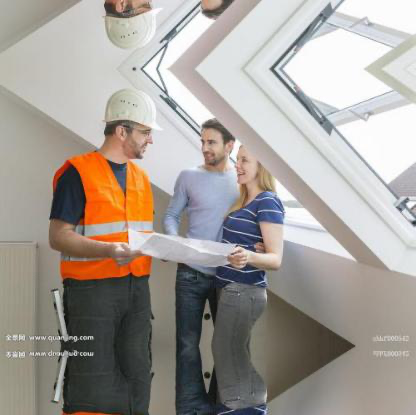
Objects in the image:
label: helmet
label: head
label: head
label: helmet
label: head